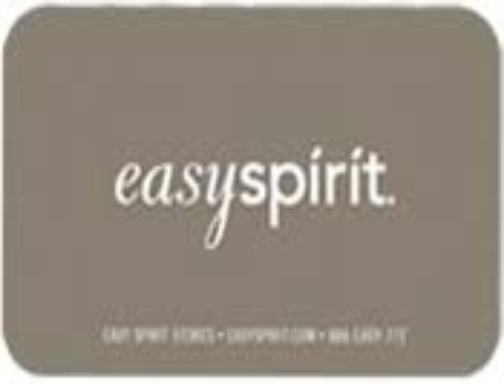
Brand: Easy Spirit
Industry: Clothes